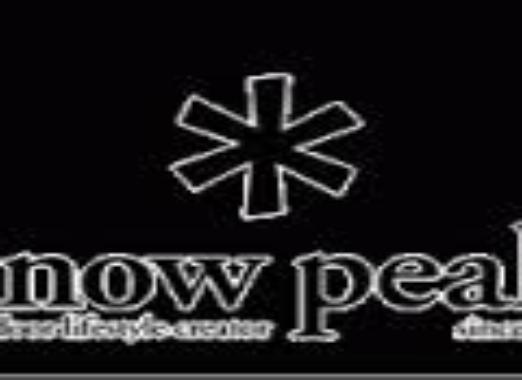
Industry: Sports